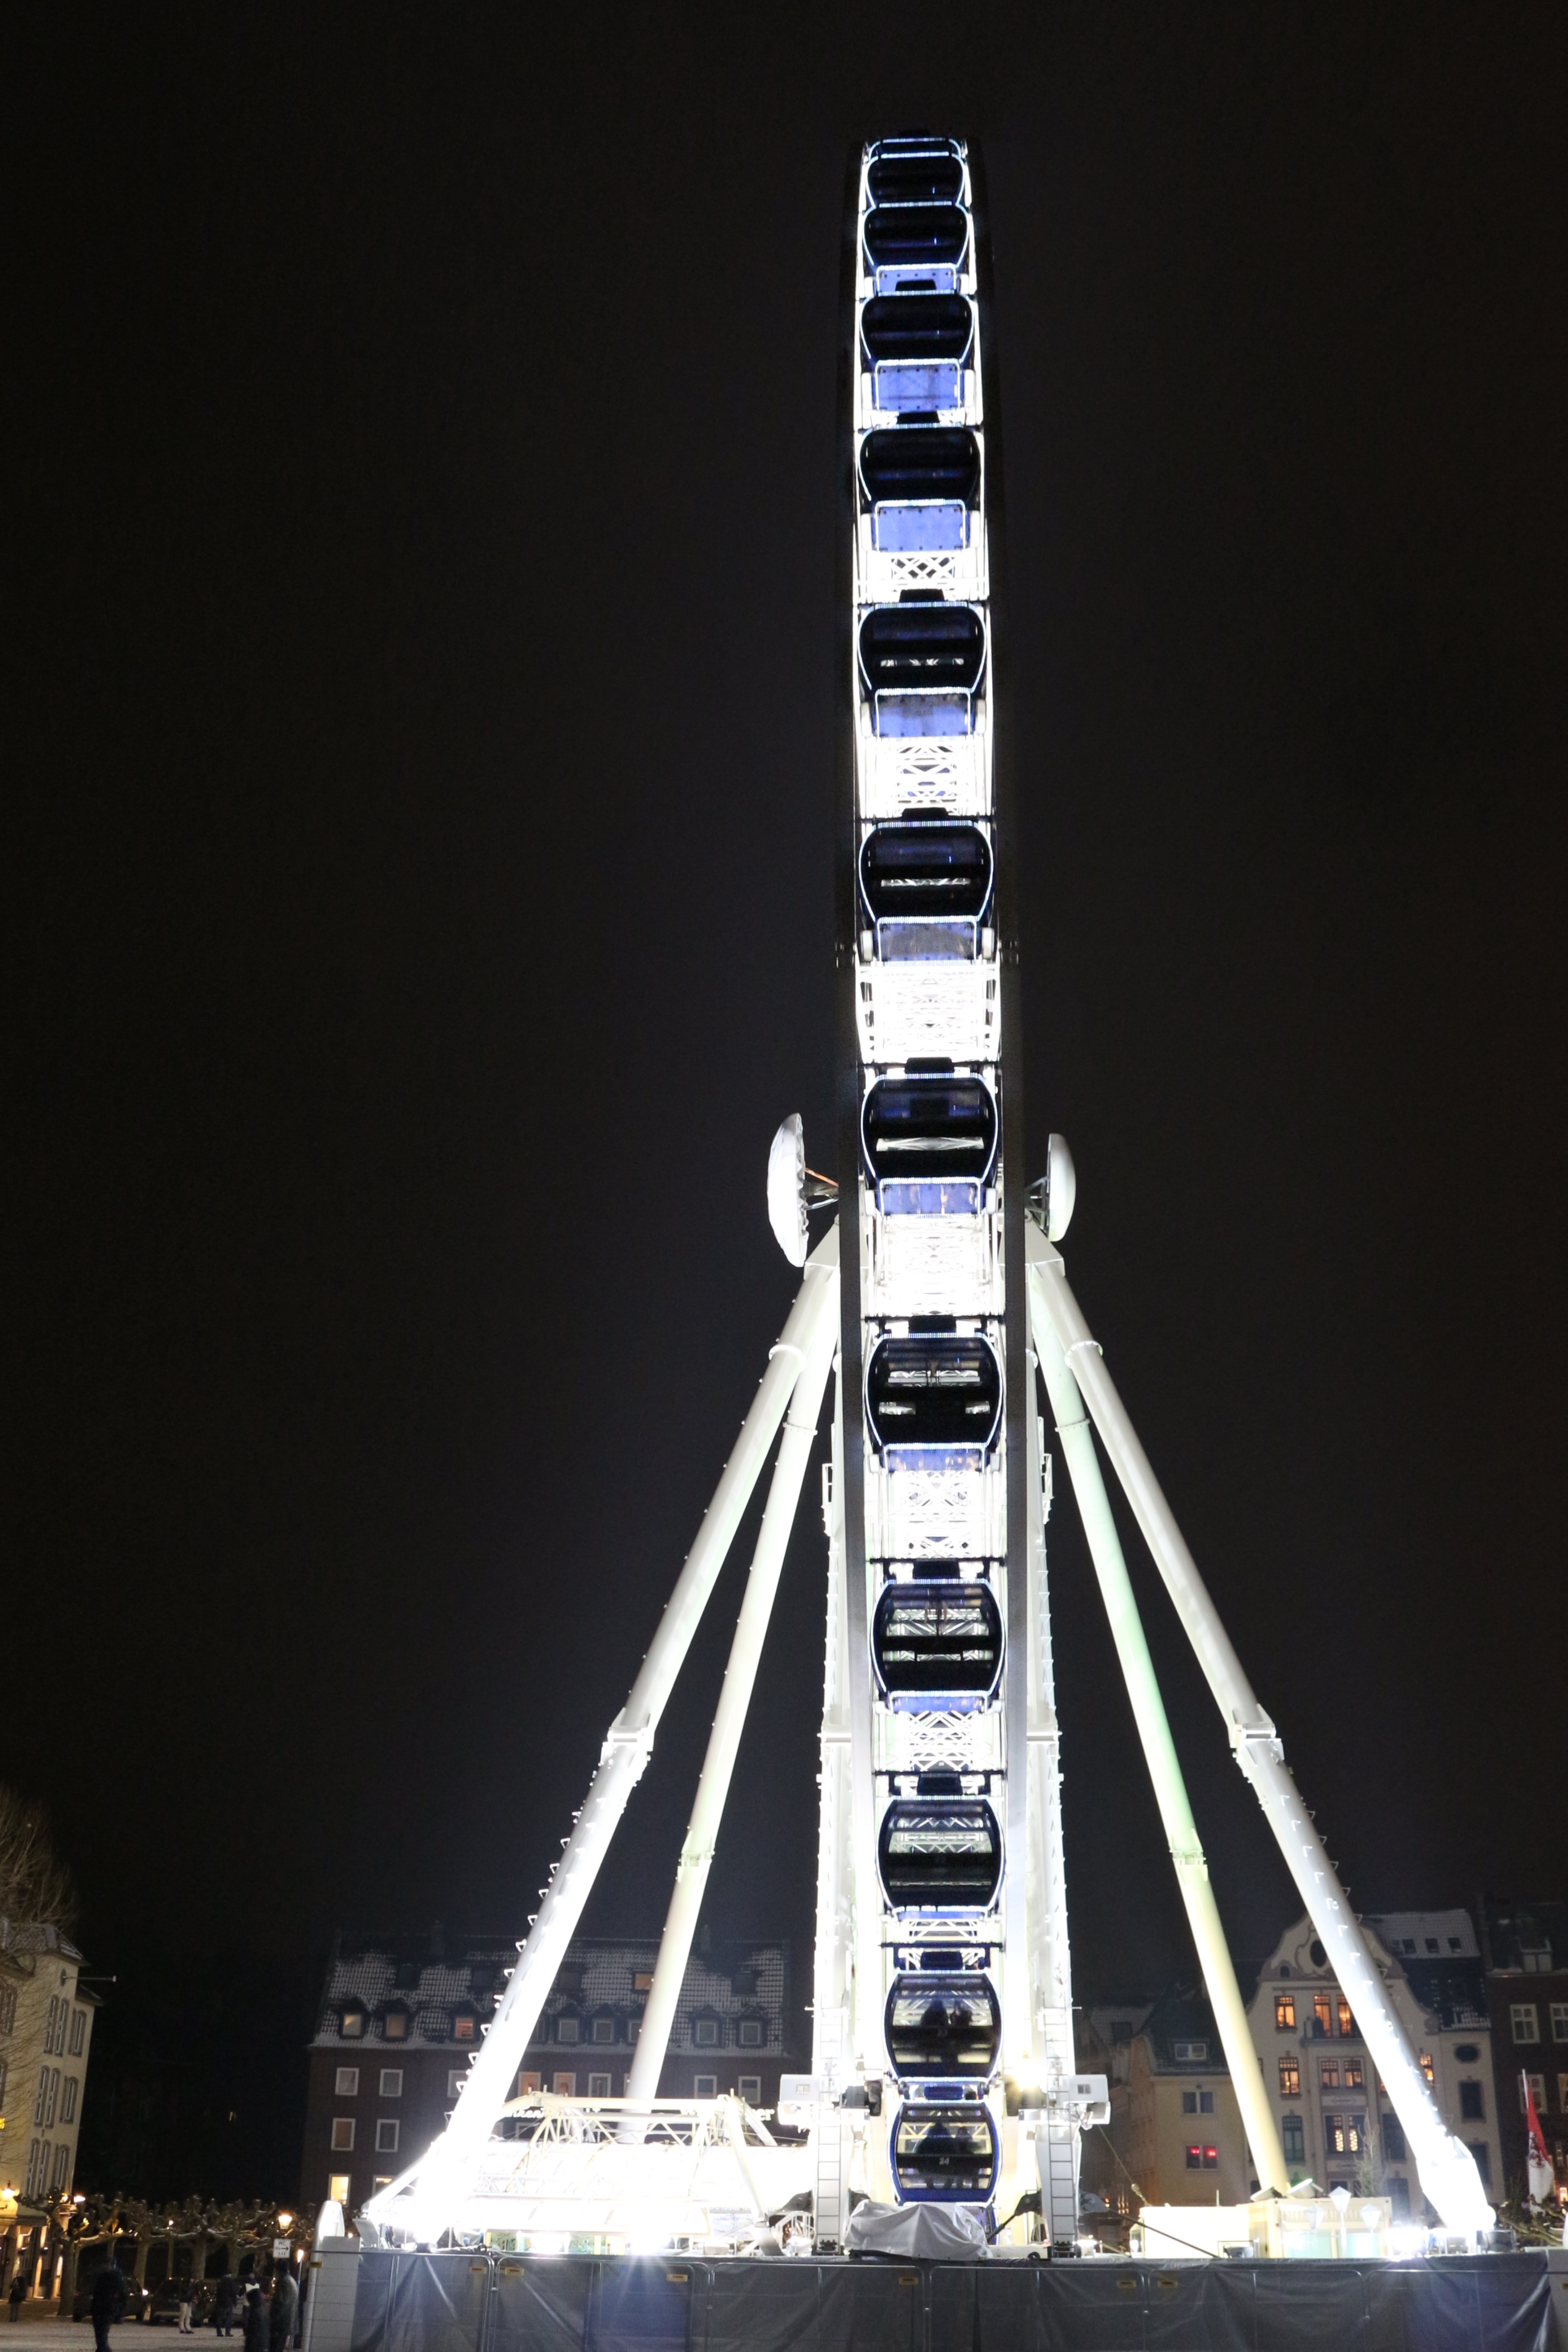
night, ferris wheel, amusement park, ride, leisure, roller coaster, background, folk festival, dusseldorf, amusement ride, outdoor recreation